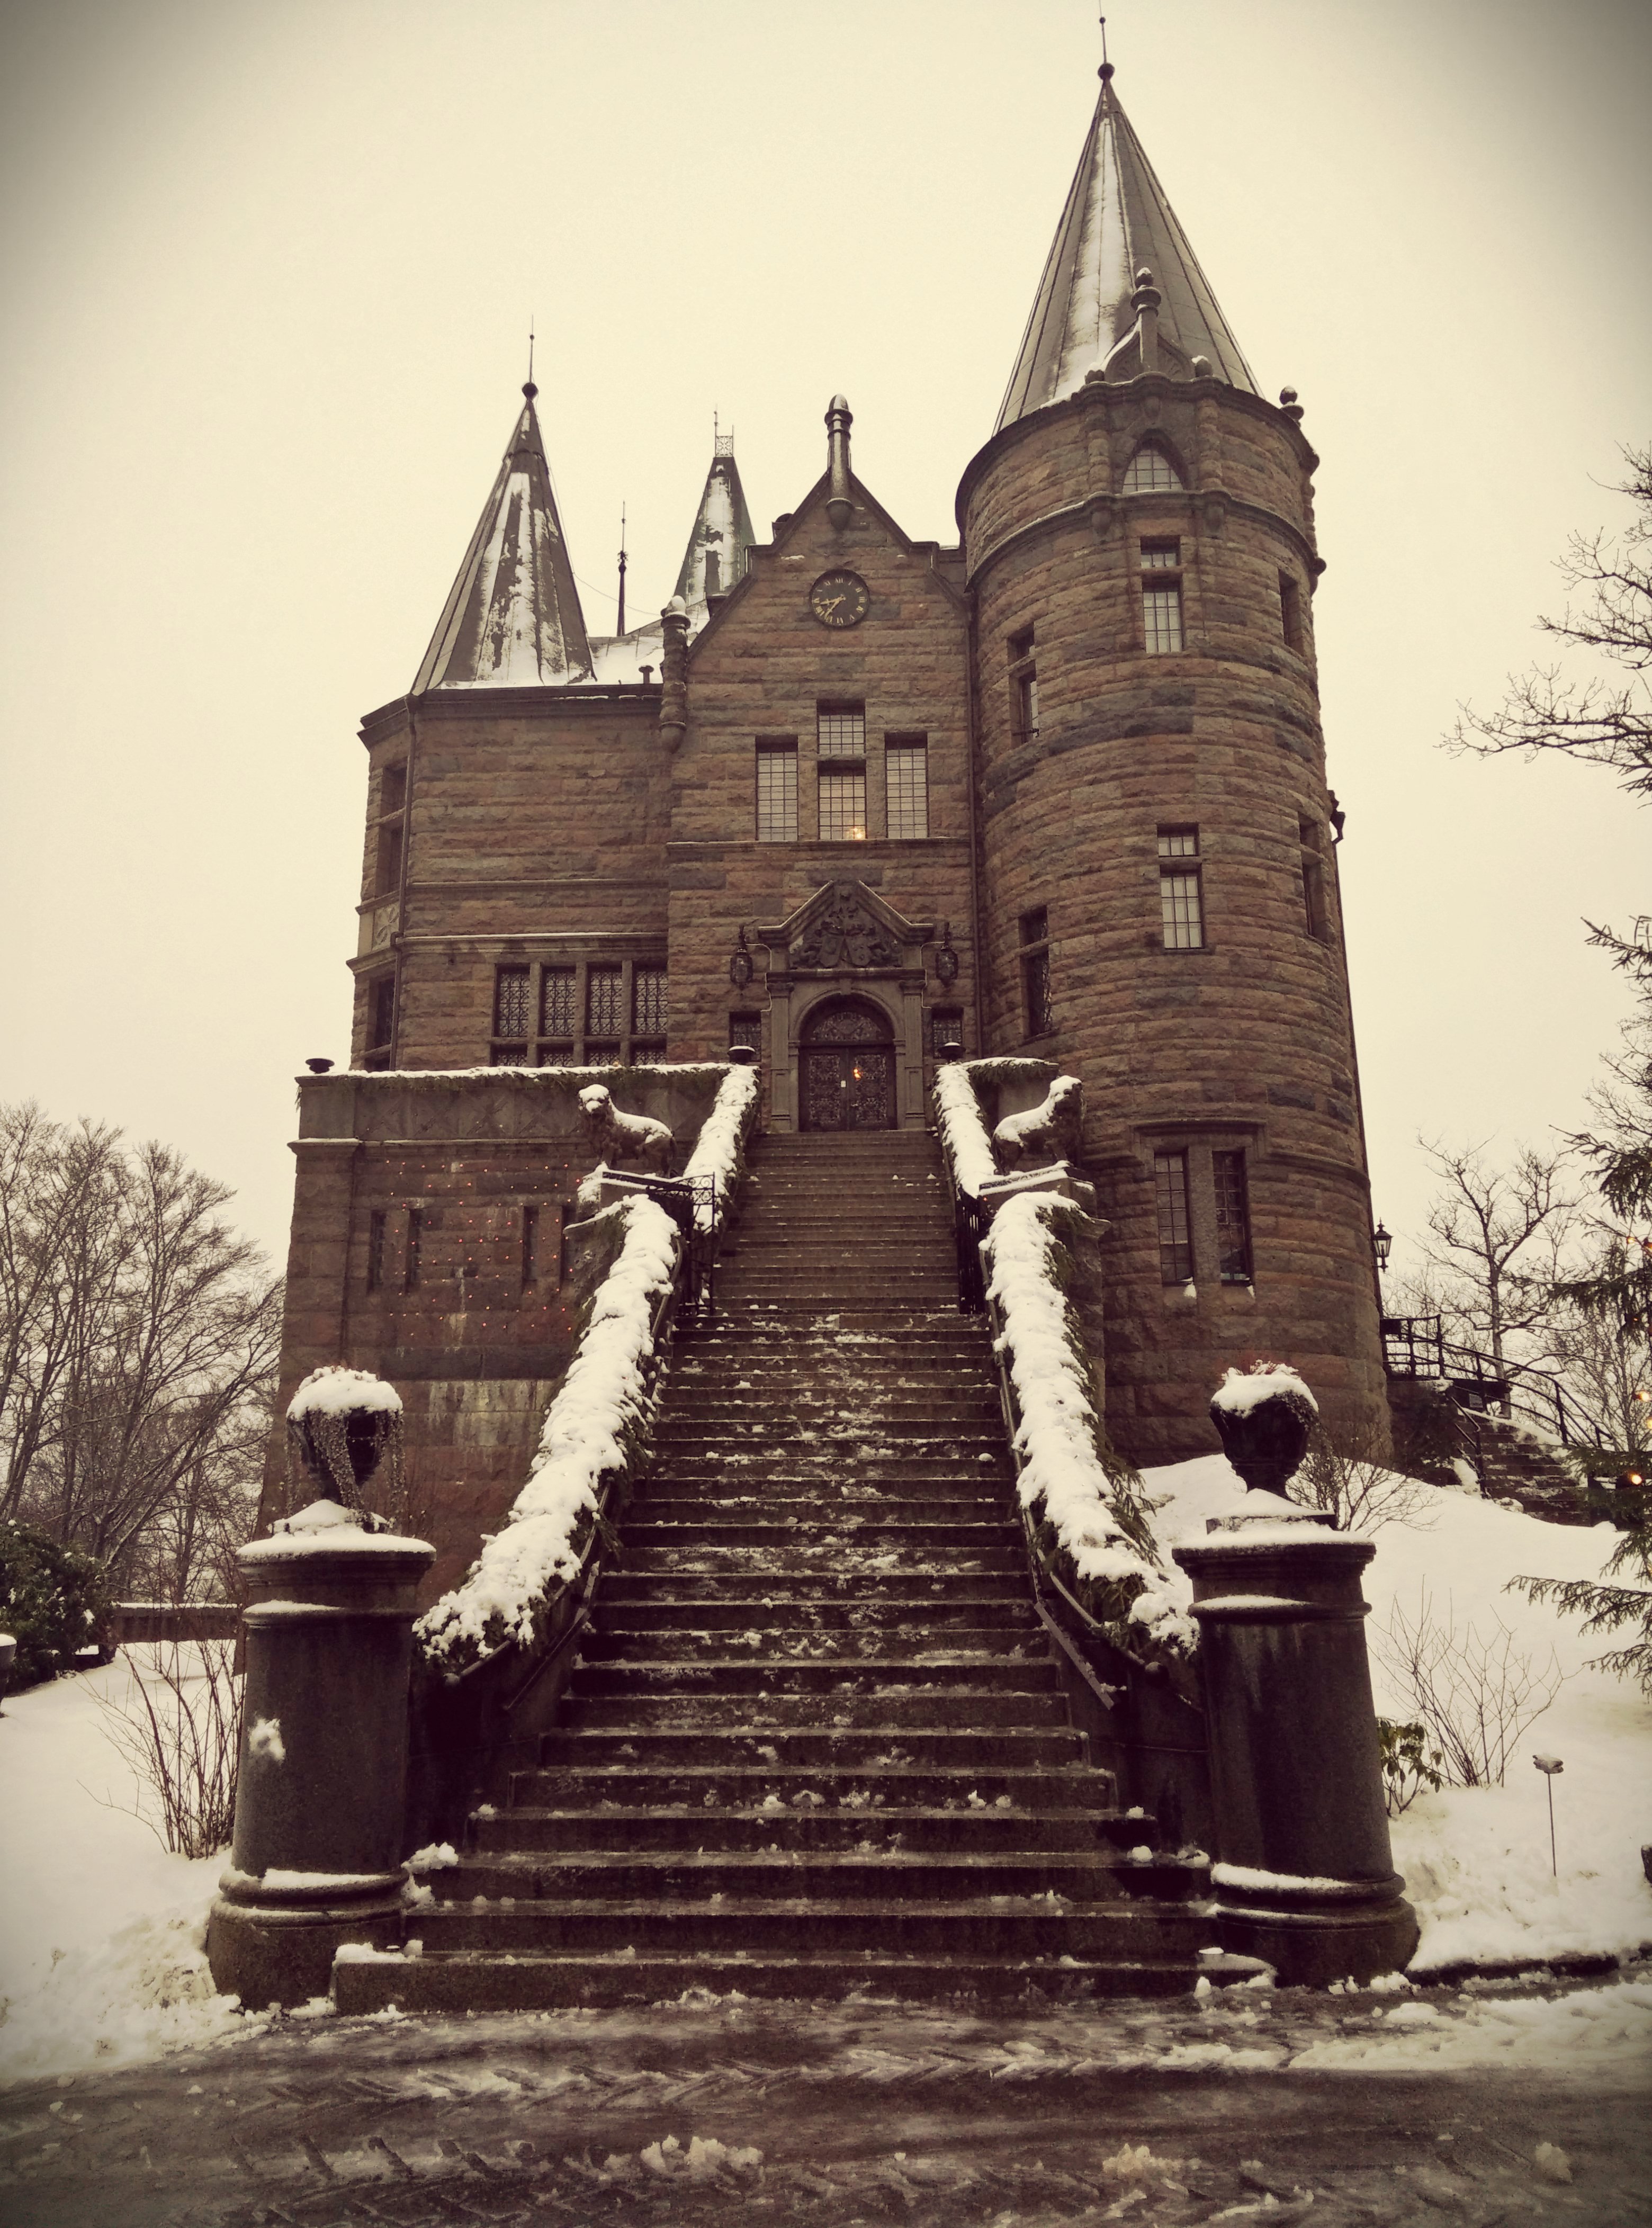
black and white, building, church, cathedral, monochrome, place of worship, temple, photograph, history, gothic architecture, monochrome photography, ancient history